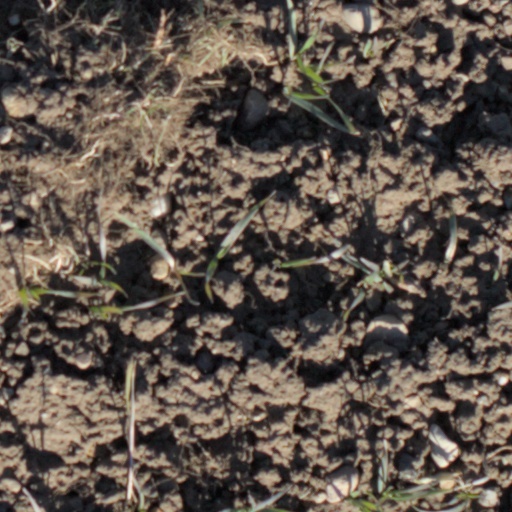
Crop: wheat